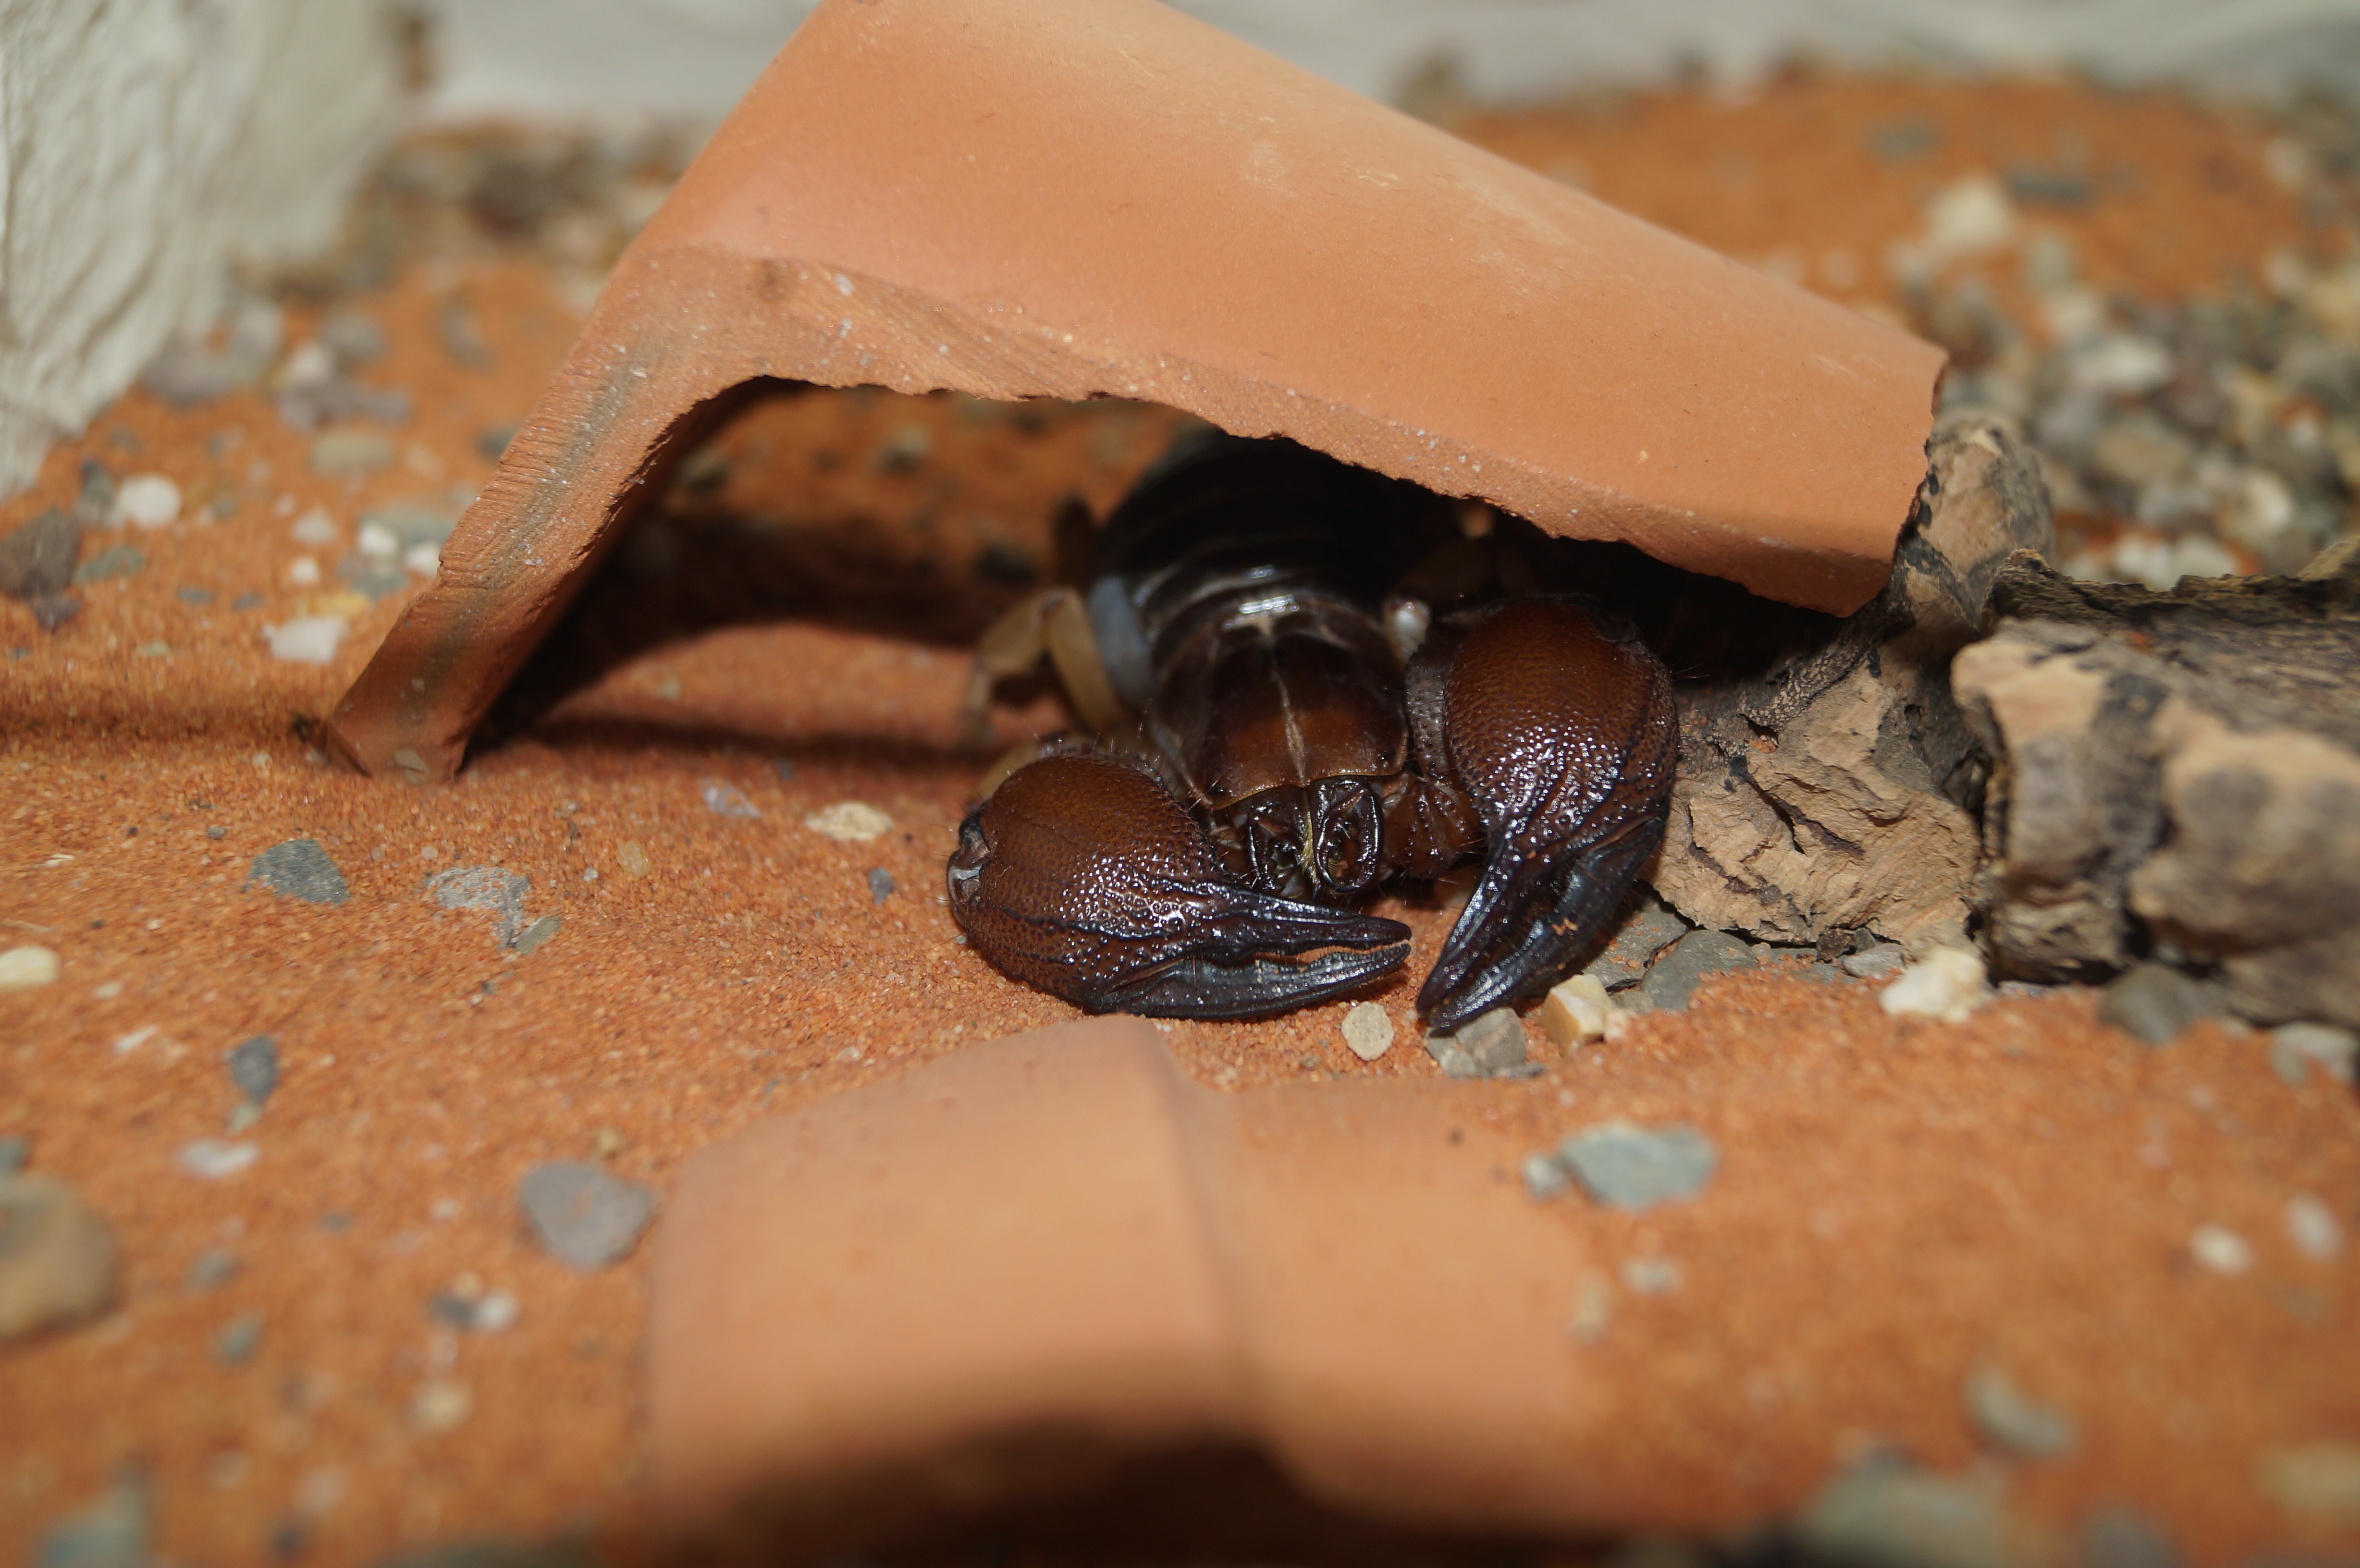
animal, insect, fauna, invertebrate, close up, toxic, scorpio, macro photography